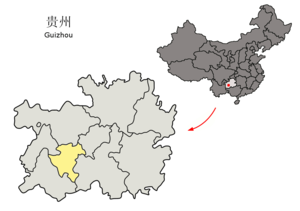
Anshun est une ville-préfecture de la province du Guizhou en Chine. Elle est la troisième plus grande ville de la province du Guizhou. Elle compte 2 297 339 habitants dans sa juridiction en 2010, mais la ville elle-même, le Xixiu, compte 765 313 habitants. Elle a été fondée en 1958. Il s'y tient un marché important.